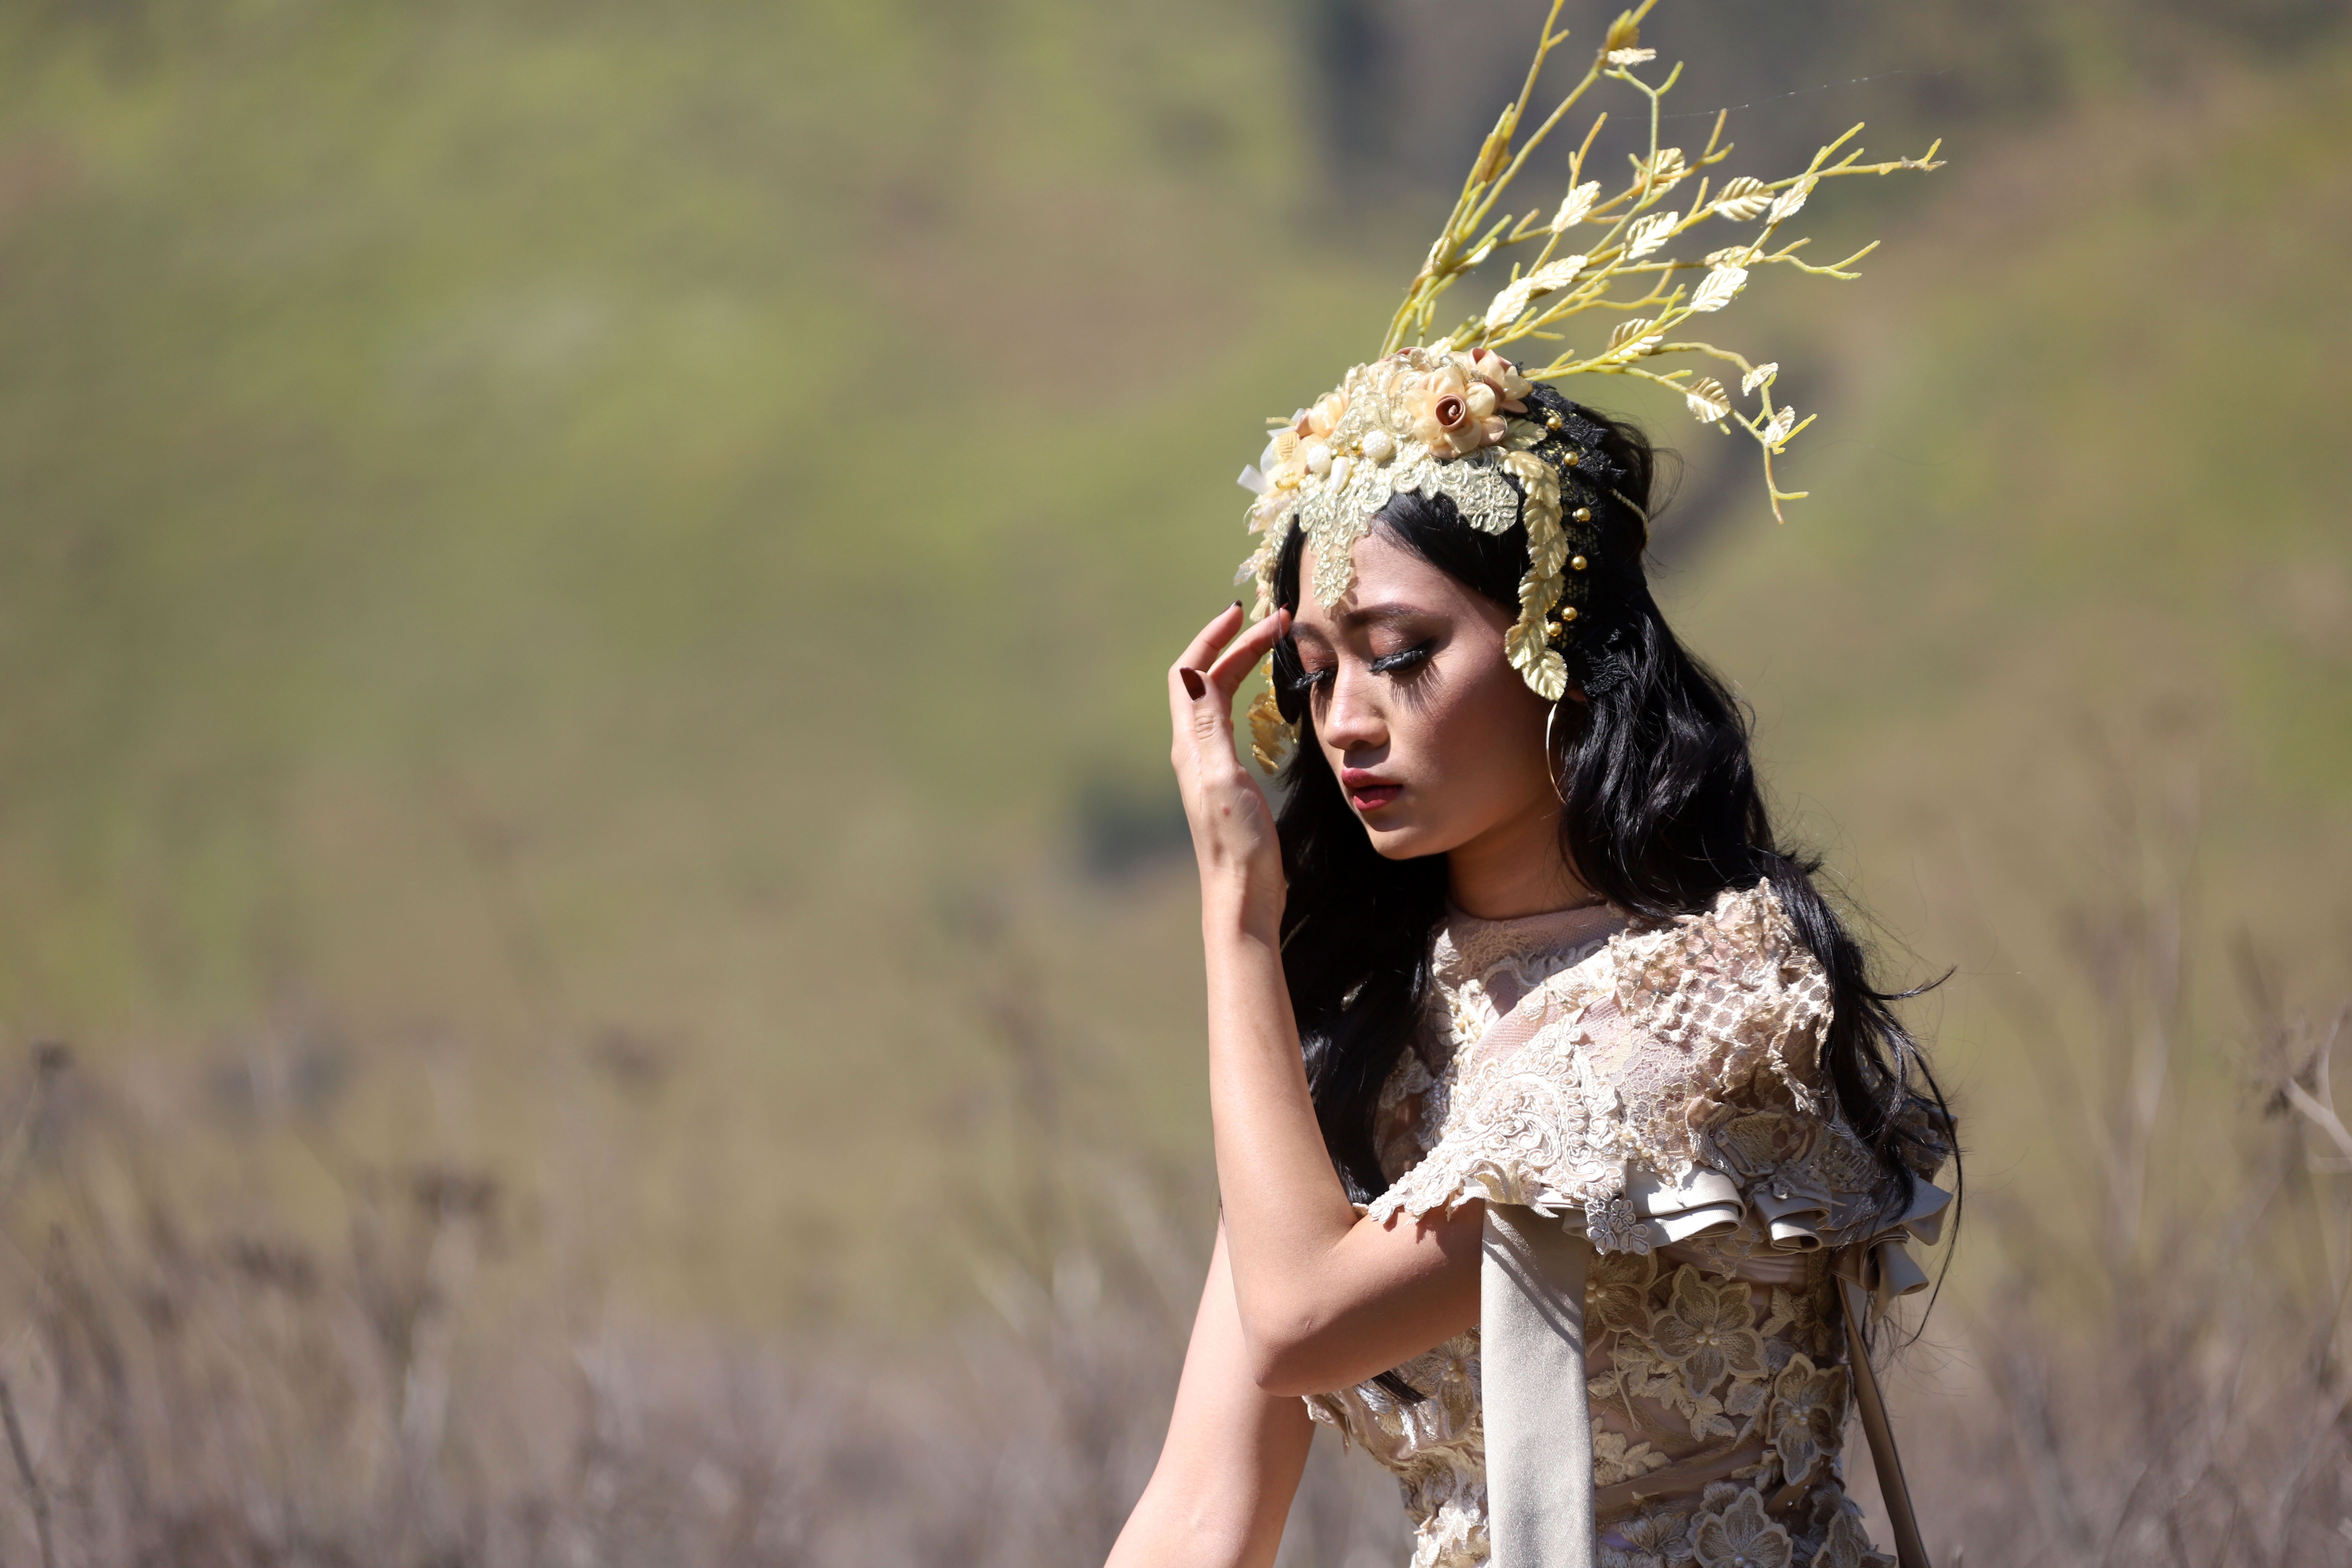
hair, headpiece, beauty, natural environment, fashion, dress, grass, hair accessory, photography, photo shoot, headgear, crown, happy, plant, fawn, model, sunlight, branch, flower, feather, long hair, wildflower, fashion accessory, gown, black hair, forest, brown hair, meadow, style, grassland, fashion design